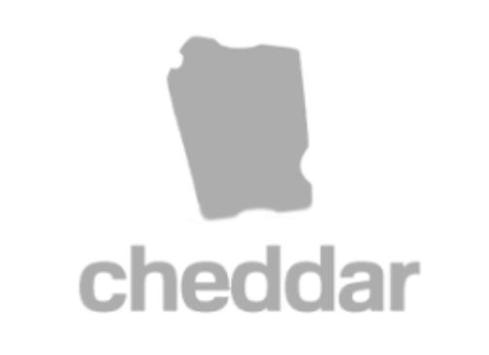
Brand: cheddarie
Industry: Food